Yonggwang station

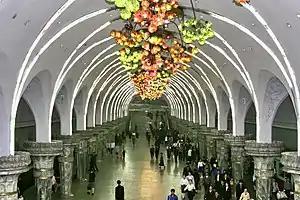
View of the station's island platform

Yŏnggwang station is a metro station of the Pyongyang Metro. The station was built as part of the Mangyongdae Line, designed as an extension of the Chollima Line that opened on or about 10 April 1987, and is today served by Chollima Line trains.